Formline art

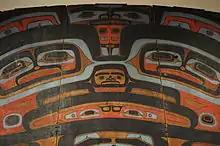
"Yéil X̱ʼéen" (Raven Screen) (detail). Attributed to Ḵaajisdu.áx̱ch, Tlingit, Kiks.ádi clan, active late 18th – early 19th century.

Formline art is a feature in the Indigenous art of the Northwest Coast of North America, distinguished by the use of characteristic shapes referred to as "ovoids", "U forms" and "S forms". Coined by Bill Holm in his 1965 book "Northwest Coast Indian Art: An Analysis of Form", the "formline is the primary design element on which Northwest Coast art depends, and by the turn of the 20th century, its use spread to the southern regions as well. It is the positive delineating force of the painting, relief and engraving. Formlines are continuous, flowing, curvilinear lines that turn, swell and diminish in a prescribed manner. They are used for figure outlines, internal design elements, and abstract compositions."